The Silent Twins (2022 film)

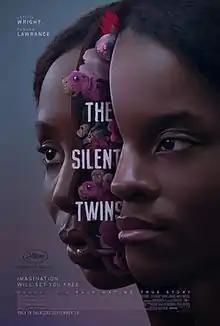
Theatrical release poster

The Silent Twins is a 2022 internationally co-produced biographical drama film. The film is about twin sisters, June and Jennifer Gibbons, who were institutionalized at Broadmoor Hospital following years of silence and teenage rebellion. It was directed by Agnieszka Smoczyńska from a screenplay by Andrea Seigel, who adapted the book of the same name by Marjorie Wallace. The film stars Letitia Wright, Tamara Lawrance, Nadine Marshall, Treva Etienne, Michael Smiley, and Jodhi May.